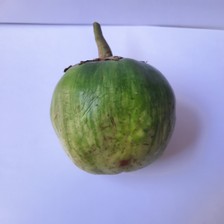
Label: others